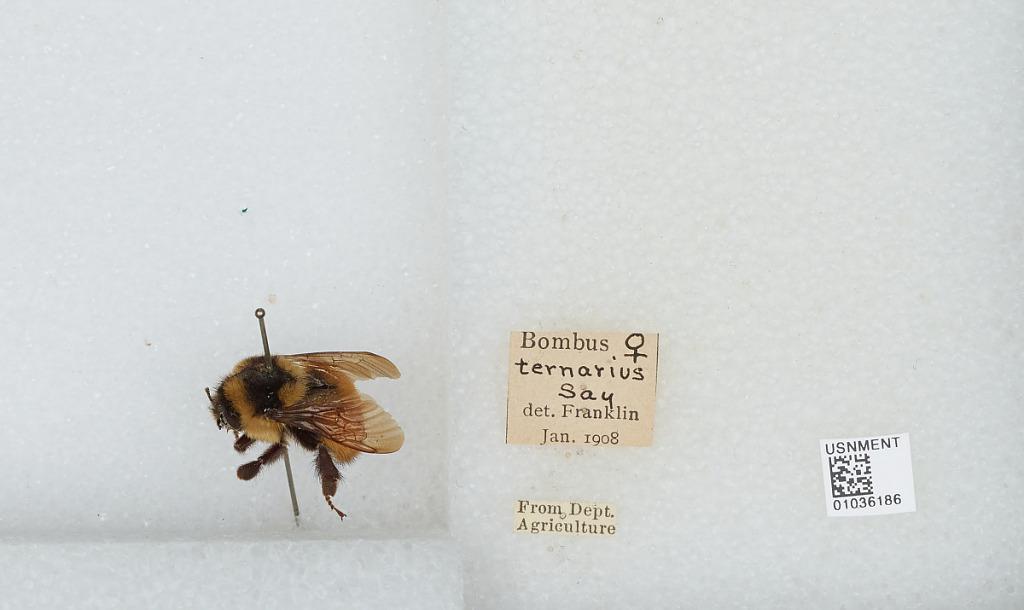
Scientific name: Bombus (Pyrobombus) ternarius Say
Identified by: Franklin